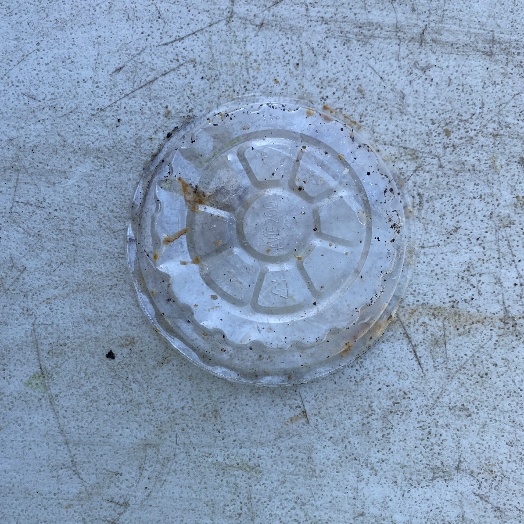
Label: Plastic